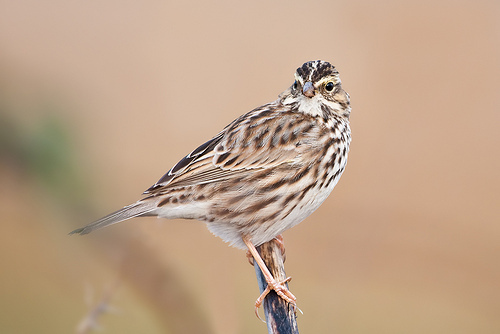
small white bird with dark brown stripes across its feathers from the head, throughout the body and to its tail.
a small bird with a flat bill and multicolored wings, and black eyesbrown and black feathers on the bird body and face and orange legs
this bird has a small head compared to the body and is brown with black spots and a white belly.
a small yet plump bird with dull coloration on the feathers.
this bird is brown with white and has a very short beak.
this bird is white and brown in color, with a very small beak.
the bird has a small head and a body that is brown and white speckled in color.
this bird has wings that are brown and has a fat belly
this bird is brown and white spotted with a small head, long legs, a long tail, and a narrow pointed beak.
Species: Savannah Sparrow